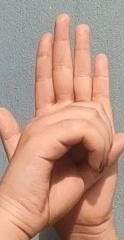
ASL sign: 0